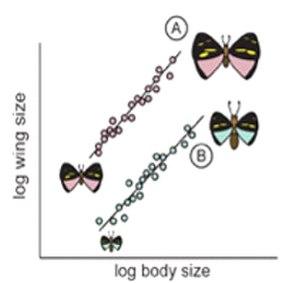
Le terme allométrie a été créé en 1936 par Julian Huxley et Georges Teissier en tant que désignation conventionnelle, en biologie, des phénomènes de croissance différentielle d'organes, dans la mesure où ils tombent sous une loi de forme mathématique spécifiée.